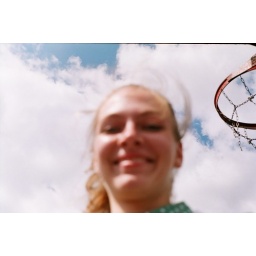
Me in the sky & near the basket